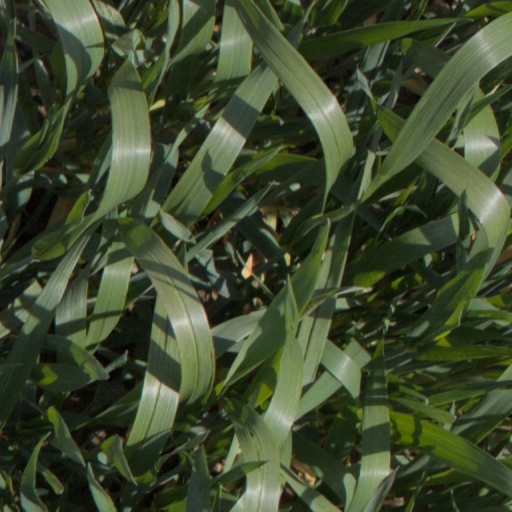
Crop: wheat